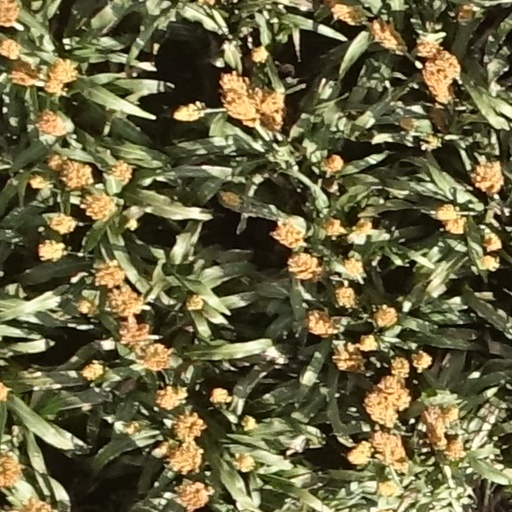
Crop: sorghum